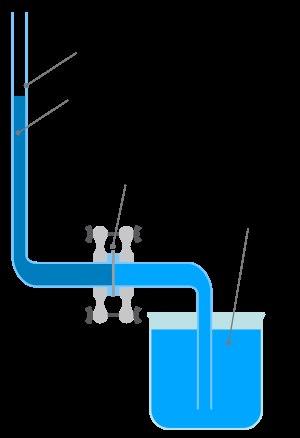
L'osmomètre est un appareil électronique ou un dispositif expérimental permettant de mesurer la concentration osmotique d'une solution, d'un colloïde ou d'un composé chimique.